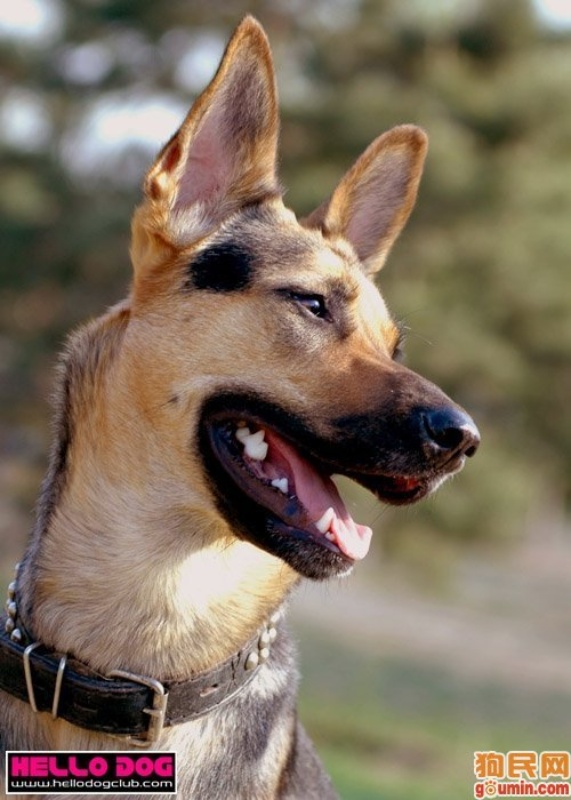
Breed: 258-n000104-Black_sable